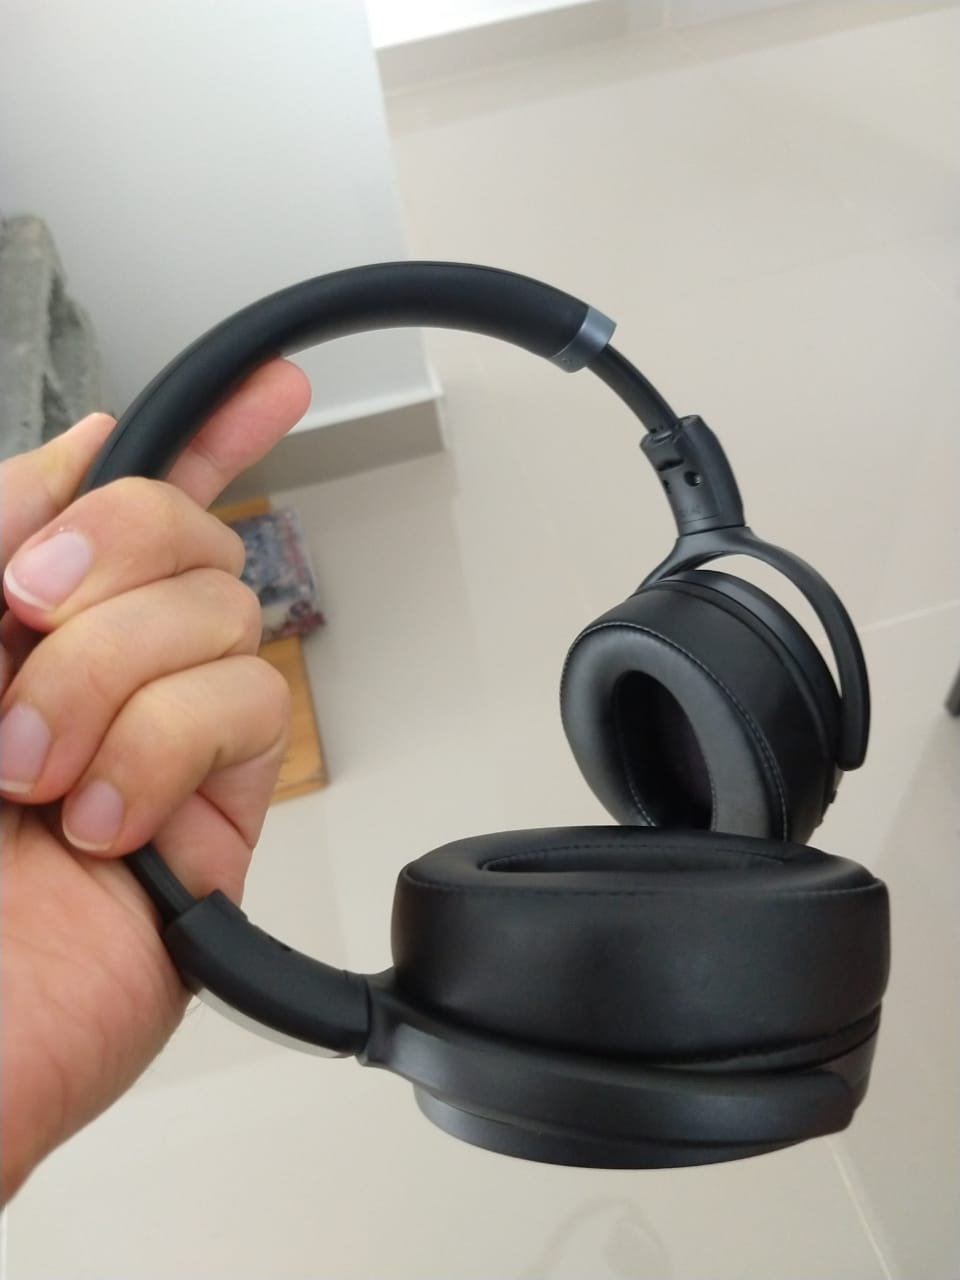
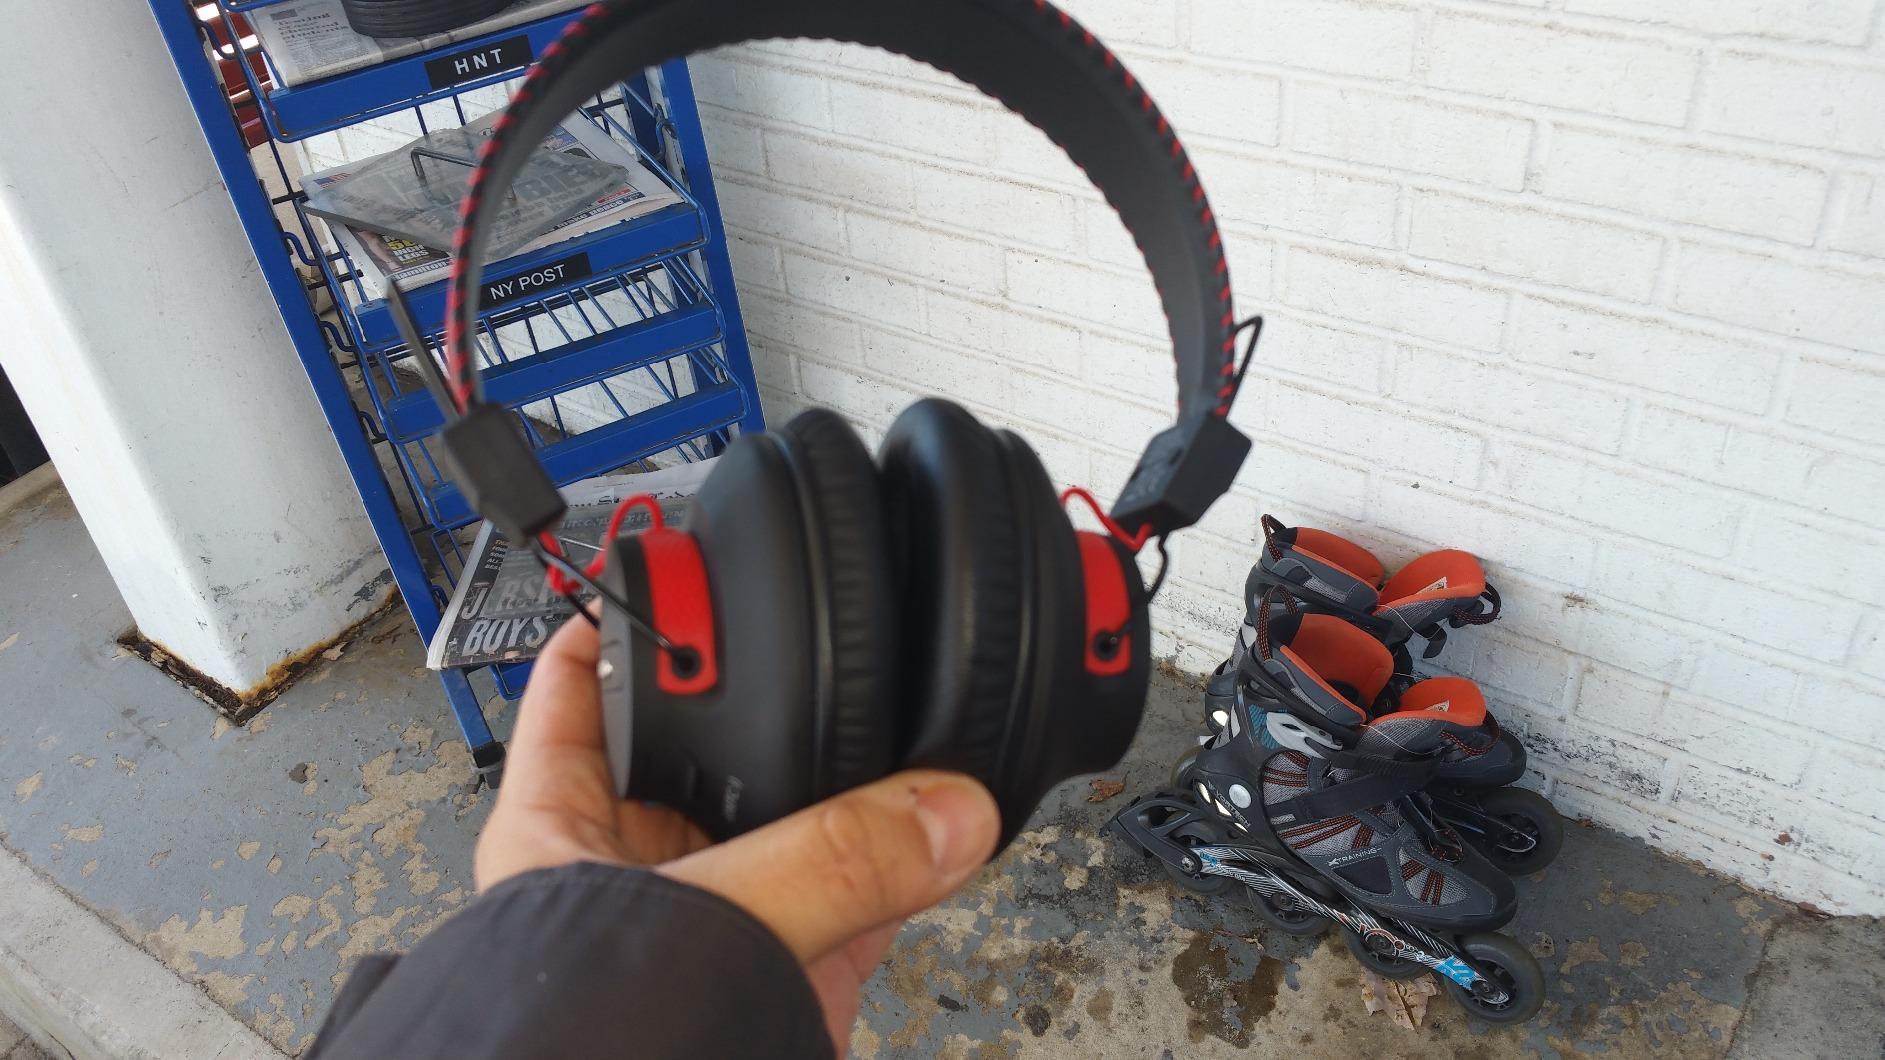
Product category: headphones
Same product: no